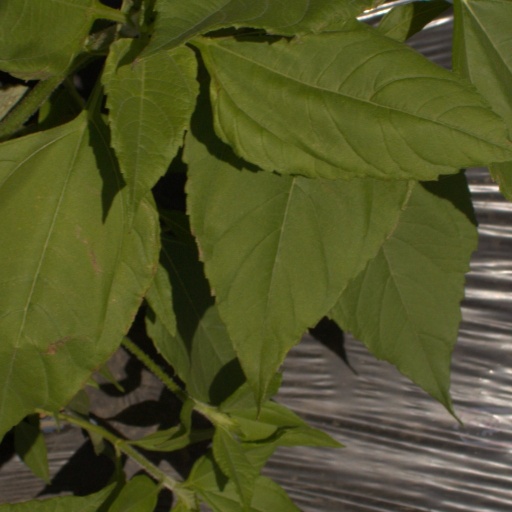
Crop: Jerusalem artichoke